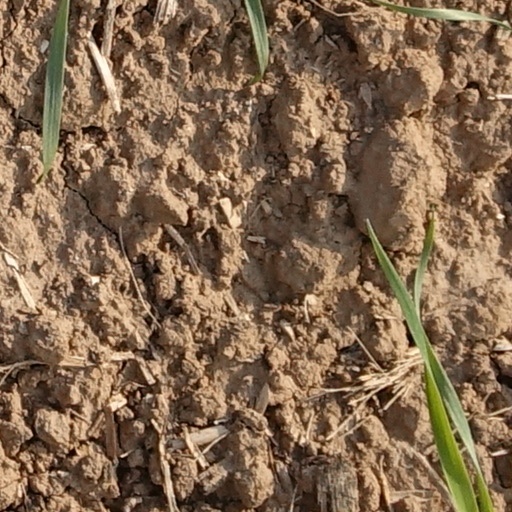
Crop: wheat